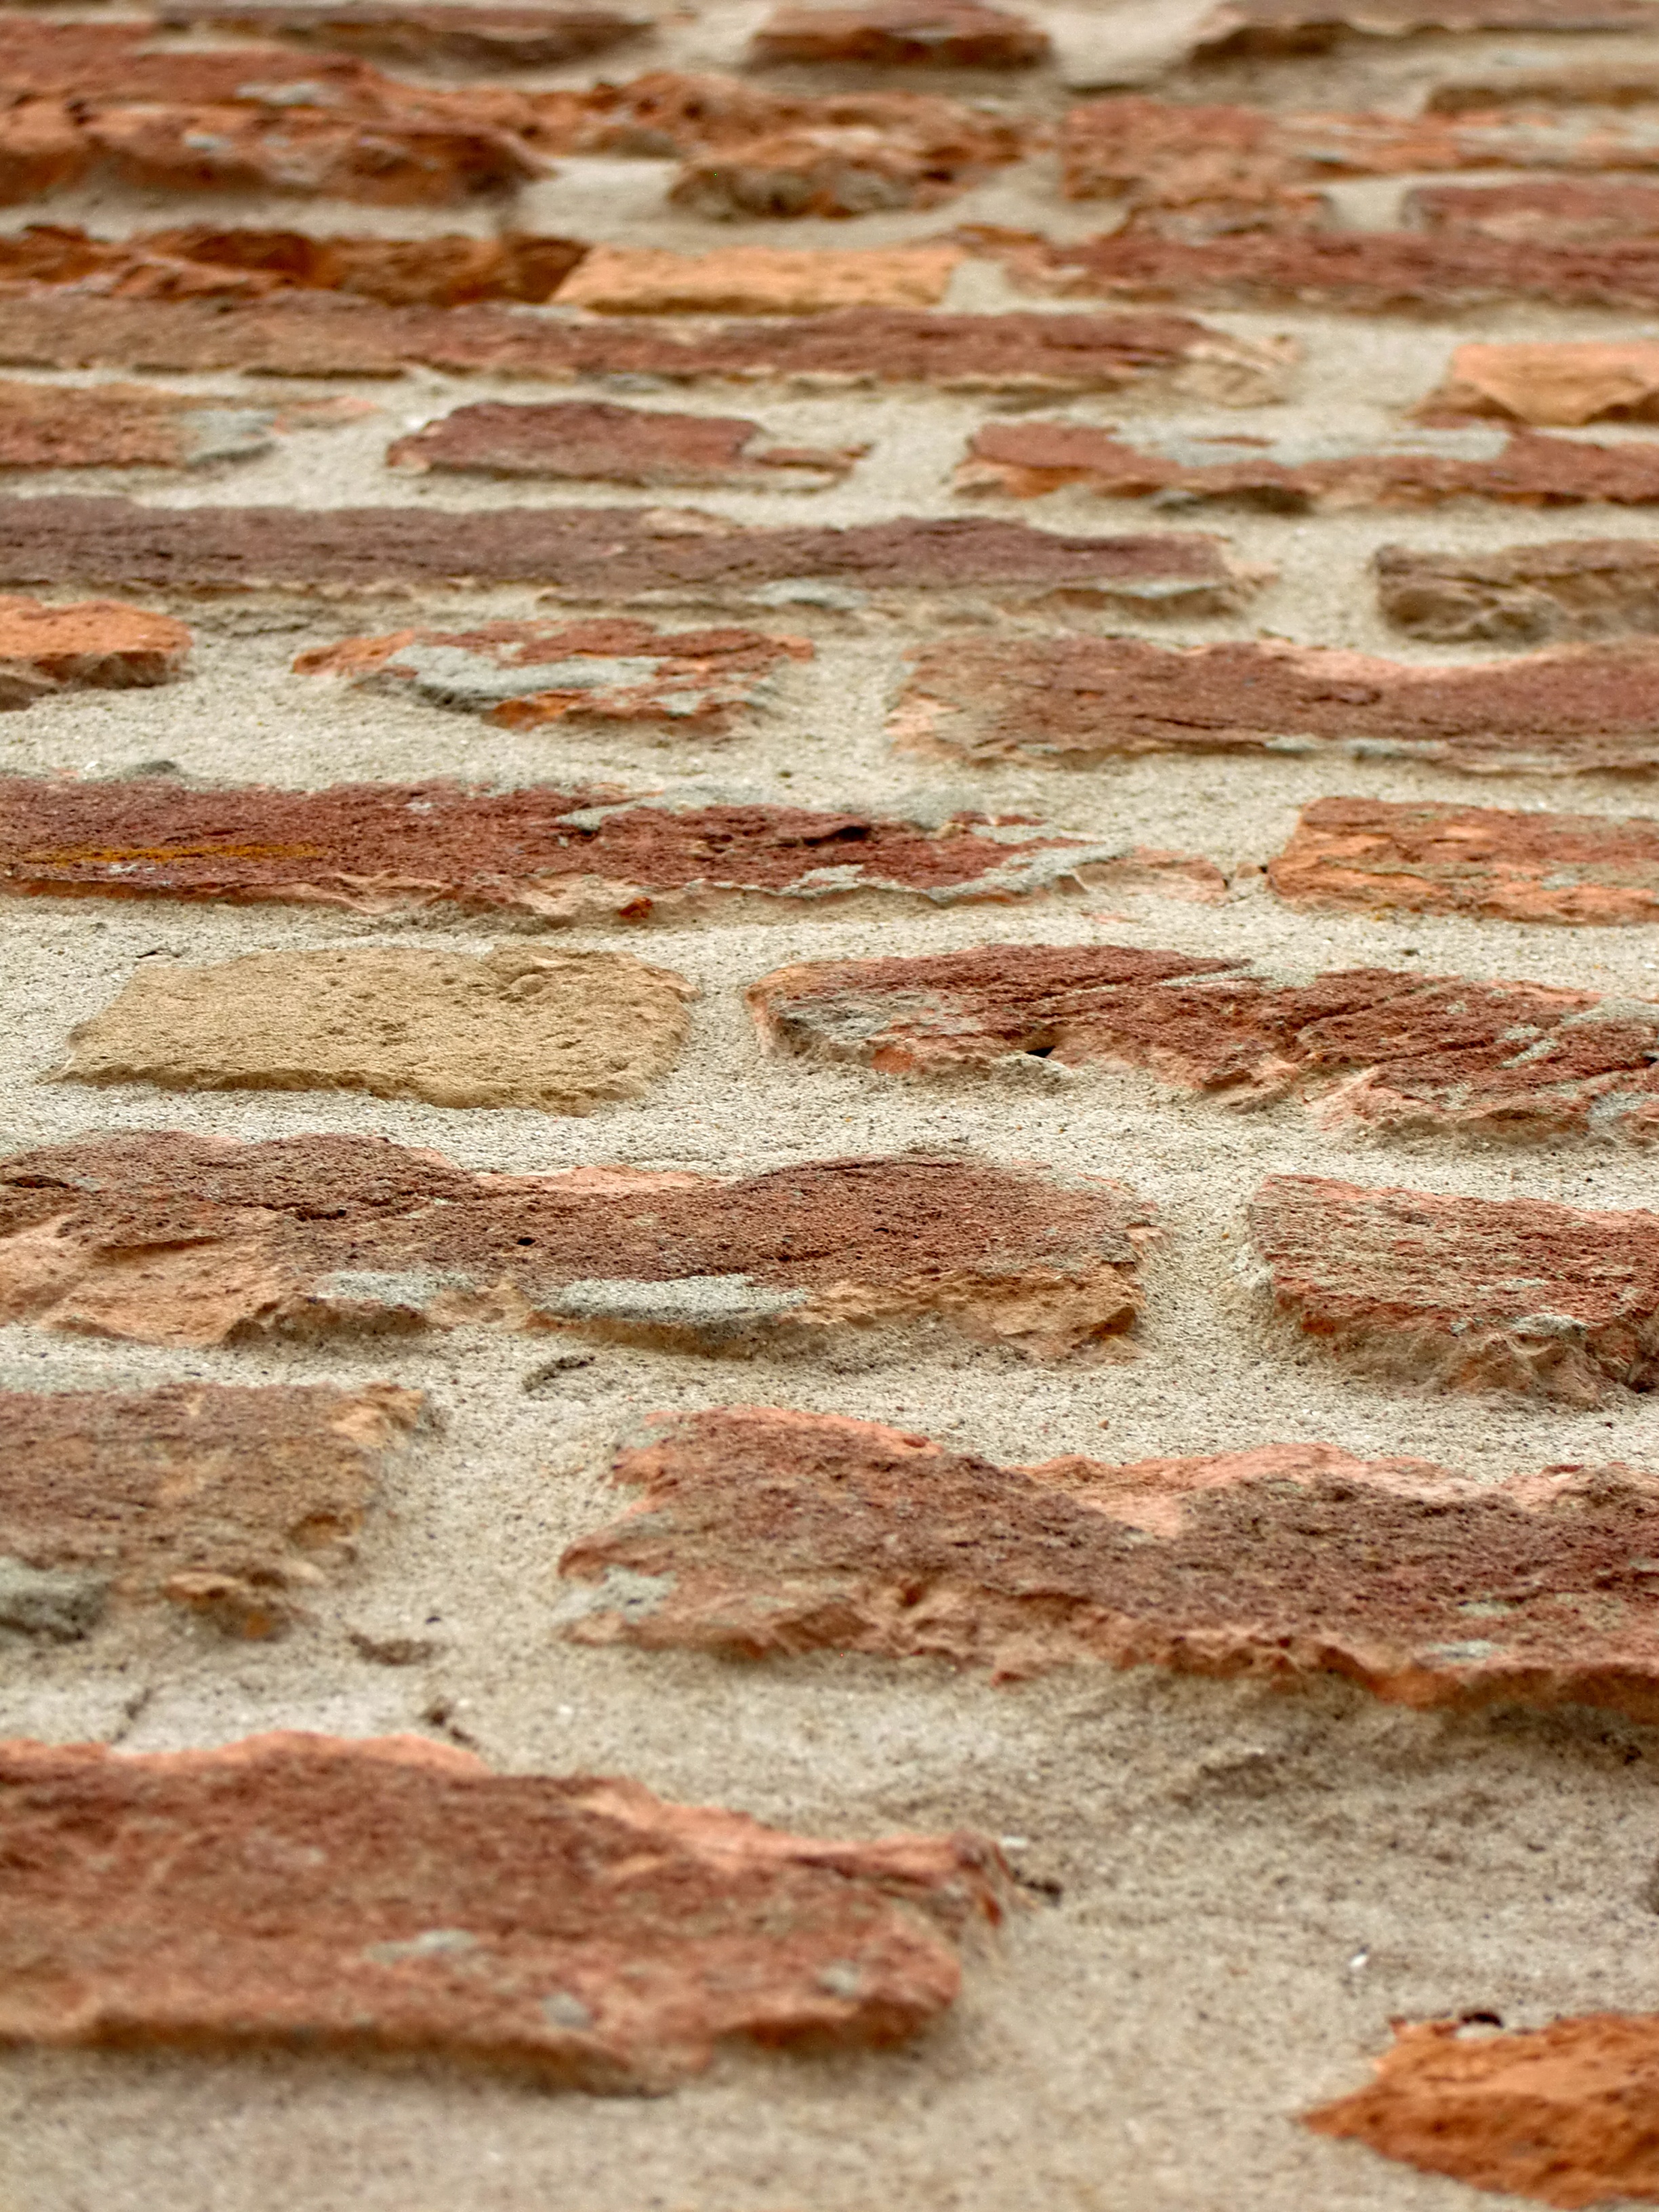
rock, wood, texture, floor, old, wall, stone, pattern, red, soil, facade, brick, material, brick wall, stones, hardwood, bricks, stock, masonry, natural stone, red brick, flooring, wood flooring, grass family